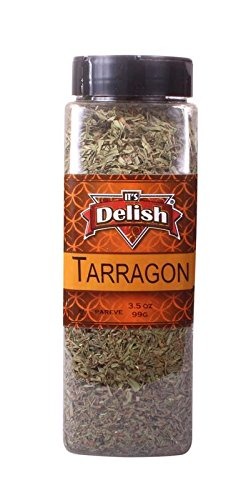
Item Name: Tarragon Leaves by Its Delish, 4 Oz. Large Jar
Bullet Point 1: Highest Quality Tarragon Leaves
Bullet Point 2: 4 Oz Convenient Large Jar
Bullet Point 3: Enhance your culinary experience with hearty flavor, bold taste and vibrant aroma
Bullet Point 4: Great for Meats, Chicken, Seafood, Stews, Sauces, Eggs, Salad dressing, Vegetables etc.
Bullet Point 5: Certified Kosher OU Packaged in the USA non-irradiated non-GMO and No MSG
Product Description: Its Delish Tarragon Leaves, Crushed, 4 oz Jar. Fresh Dried Tarragon Leaves is used in many cuisines especially French. Use it on your favorite dishes to enjoy great results.<p></p>It's Delish was established in 1992 and is located in North Hollywood, California. It's Delish is a food manufacturer and distributor who produces over 500 gourmet food products including licorice, sour belts, taffies, caramels, Jordan almonds, chocolates, nuts, fruits, trail mixes, spices, and the spice blends. It's Delish also produces organics and all natural products. We give you the opportunity to order from the factory direct!<p></p>It’s Delish! prides itself on the four pillars that are at the foundation of everything we do.<p></p>Innovation Quality Value Service.
Value: 3.5
Unit: Ounce

Price: 22.99